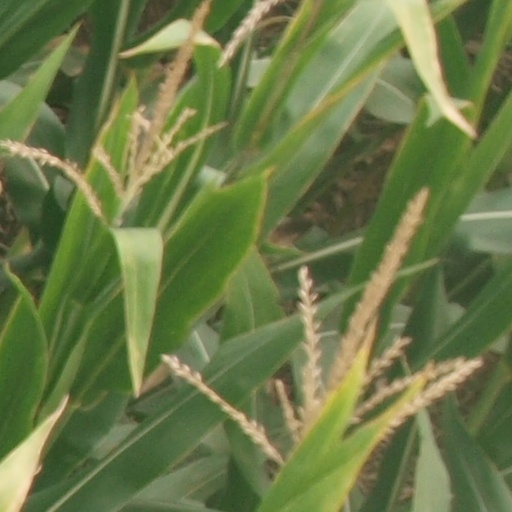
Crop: maize; corn